Arakkonam Junction railway station

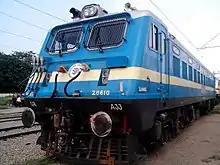
ELS AJJ WAG-7

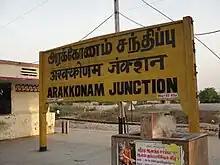
Station board

Electric Loco Shed, Arakkonam is a motive power depot performing locomotive maintenance and repair facility for electric locomotives of the Southern Railway zone in Tamil Nadu, India. It is one of the three electric locomotive sheds of the Southern Railway, the others being at Erode (ED) and Royapuram (RPM) and is the oldest in south India. As of 1 November 2020 there are 184 locomotives in the shed mainly WAP-4, WAG-5 HA and WAG-9H 184 locos near the station. It is also one of the last sheds to home the hugely successful WAM-4 class locomotives.The Indian Railway Provided A Wap 5 In Amrit Bharath Express Livery With Effect From May Month